Daniel Lindström

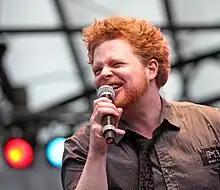
Lindström in 2009.

Daniel Lindström (born 30 January 1978) is a Swedish singer from Umeå who won the Swedish Idol 2004 contest against Darin Zanyar. His first single, "Coming True", sold double platinum, and his self-titled album, released in December 2004, topped the Swedish pop charts. The second album "Nån slags verklighet" ("Some kind of reality") contains songs written in Swedish by the singer himself. His third album, "D-Day", was released in January 2009. For a time, he lived with his wife and child in Solna, Sweden.